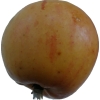
Label: Apple 14